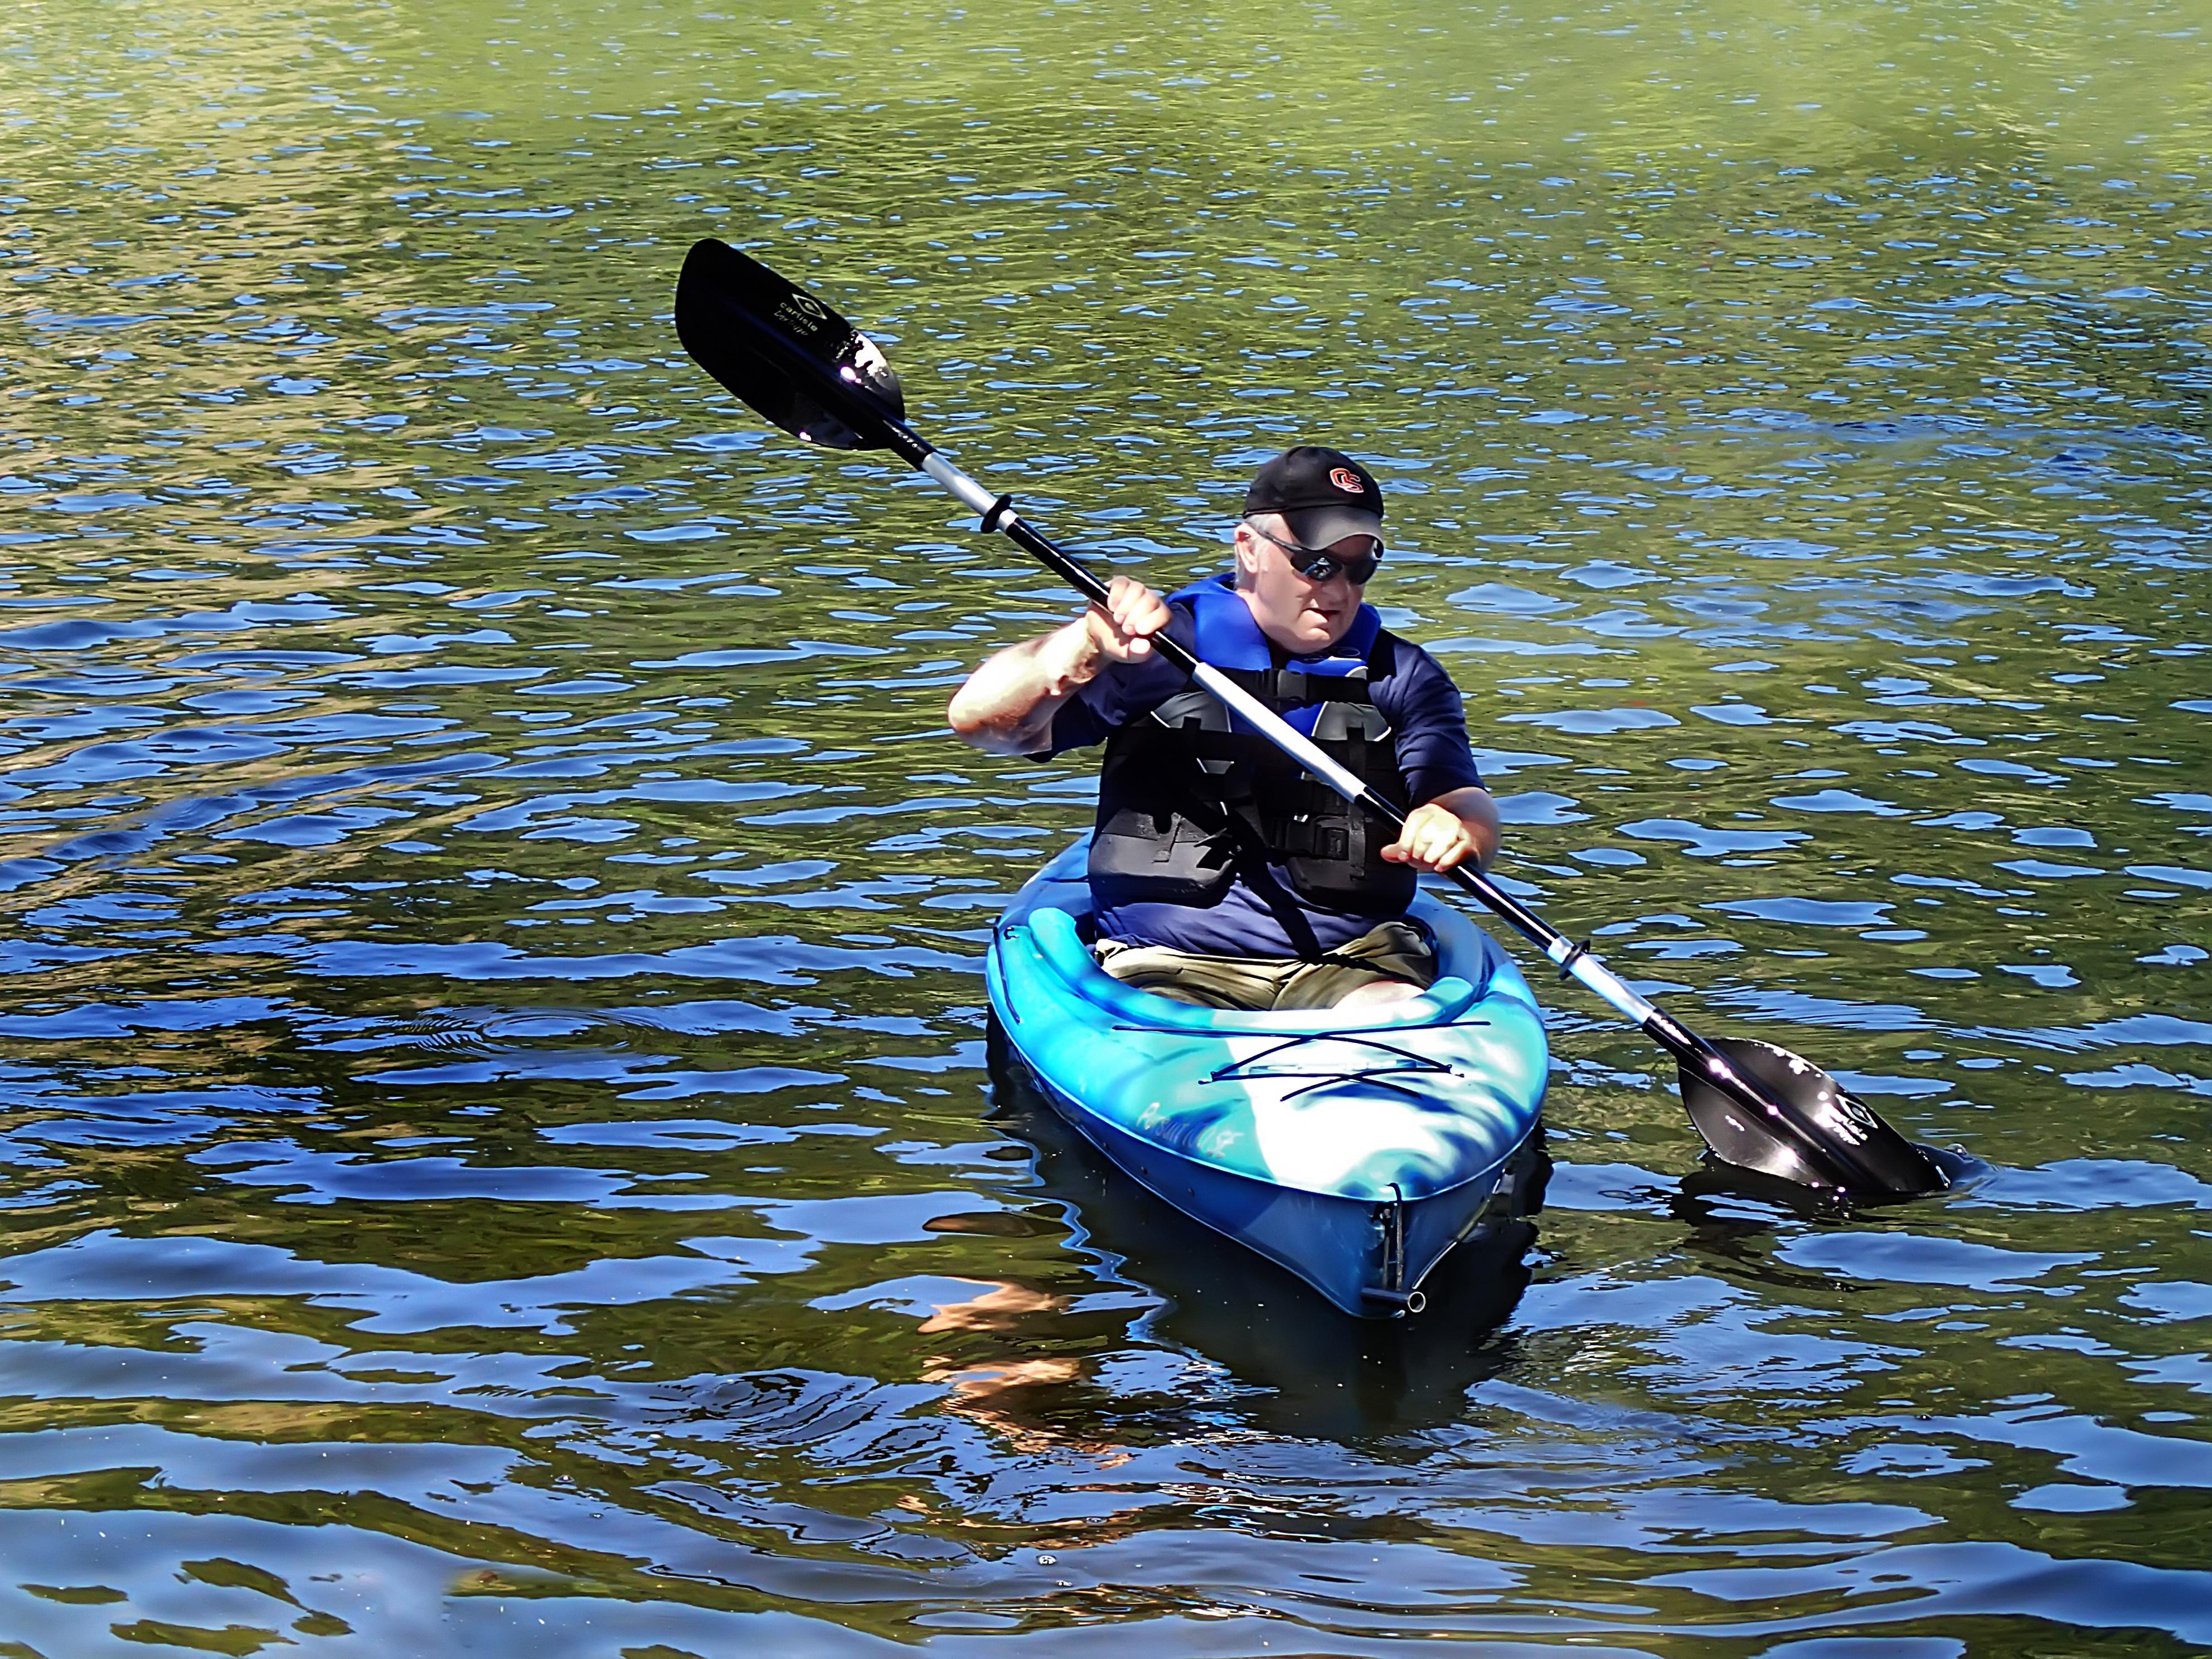
water, nature, outdoor, boat, lake, summer, travel, canoe, paddle, vehicle, tranquil, kayak, sports equipment, boating, paddling, kayaking, watercraft, canoeing, recreational fishing